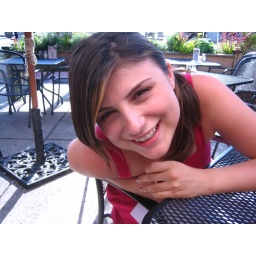
lunch at the water street cafe in wilimington, north carolina.